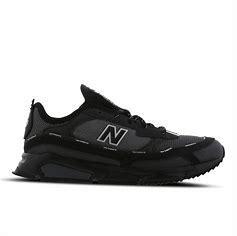
Brand: New
Model: Balance New Balance X Racer